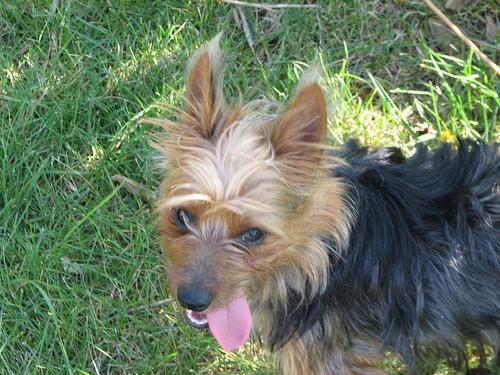
silky_terrier